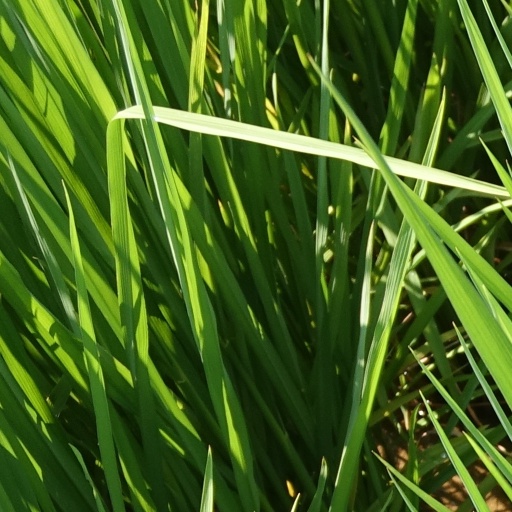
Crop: rice